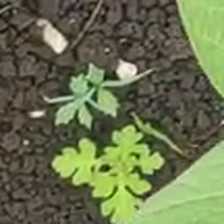
Weed species: Gajar_gavat_(Parthenium hysterophorus)